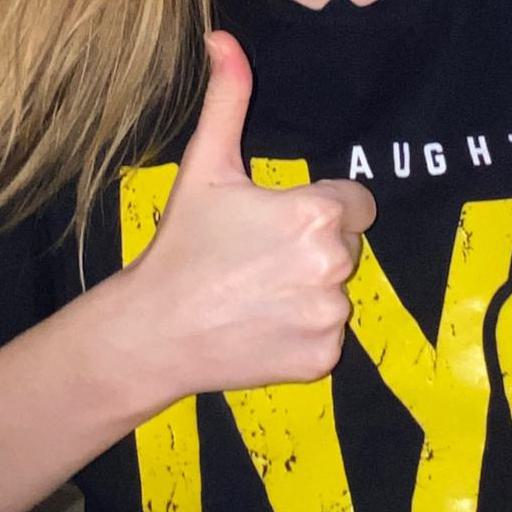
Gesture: like